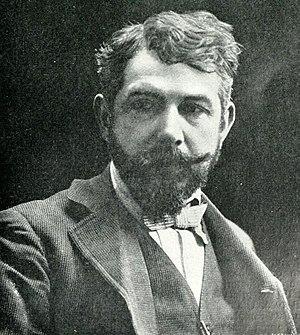
Ettore Tito est sculpteur et un peintre italien de l'école vénitienne de la fin du XIXᵉ siècle et du début du XXᵉ.